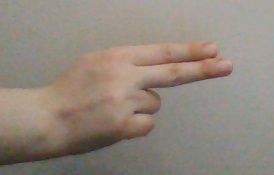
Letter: ain